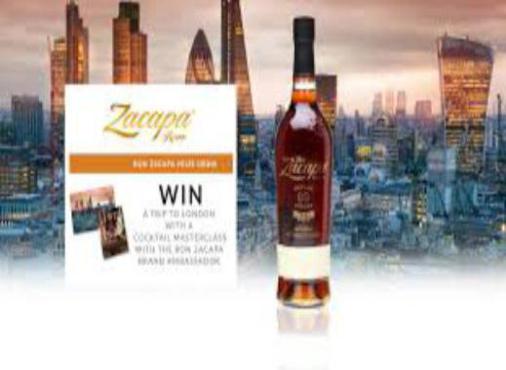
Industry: Food